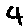
Label: 4